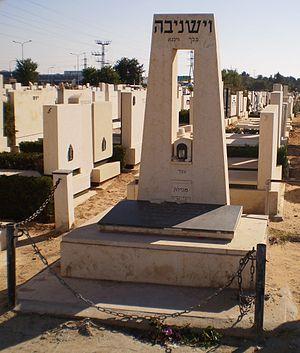
Vichnieva est un village du raïon de Valojyn situé dans la voblast de Minsk en Biélorussie, non loin de la frontière avec la Lituanie. Il se situe à une cinquantaine de kilomètres à l'ouest-nord-ouest de Minsk et à une cinquantaine de kilomètres au sud-est de Vilnius.